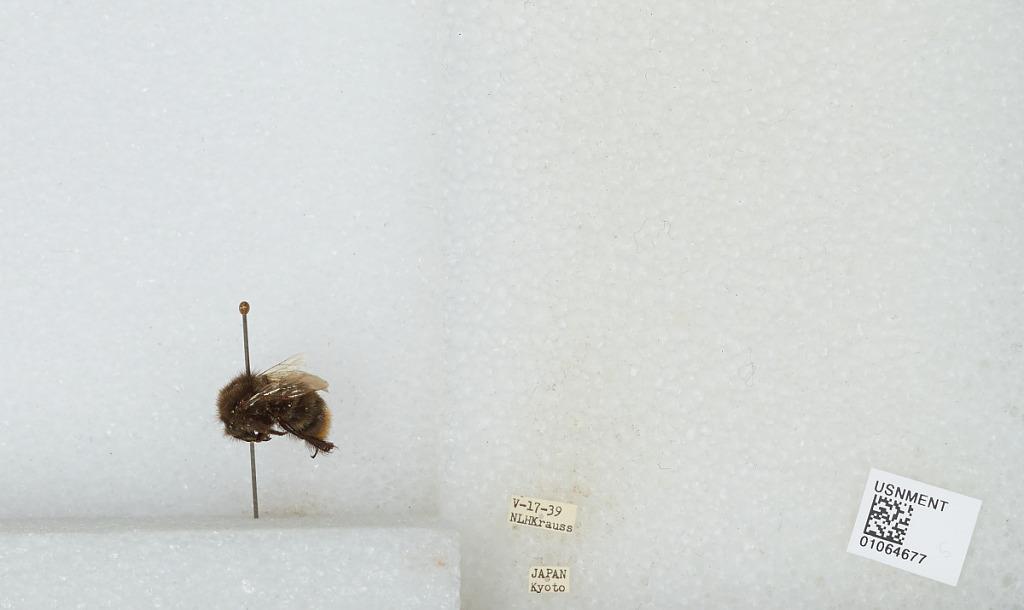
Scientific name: Bombus sp.
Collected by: N. Krauss
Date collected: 1939-5-17
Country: Japan
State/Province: Kyoto
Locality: Kyoto